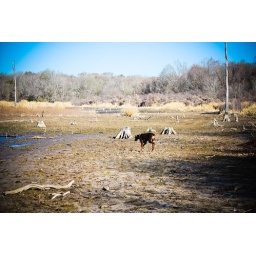
Hard to imagine that there is usually over 7 feet of water where he is standing in the photo.